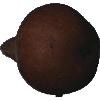
Label: pear_kaiser